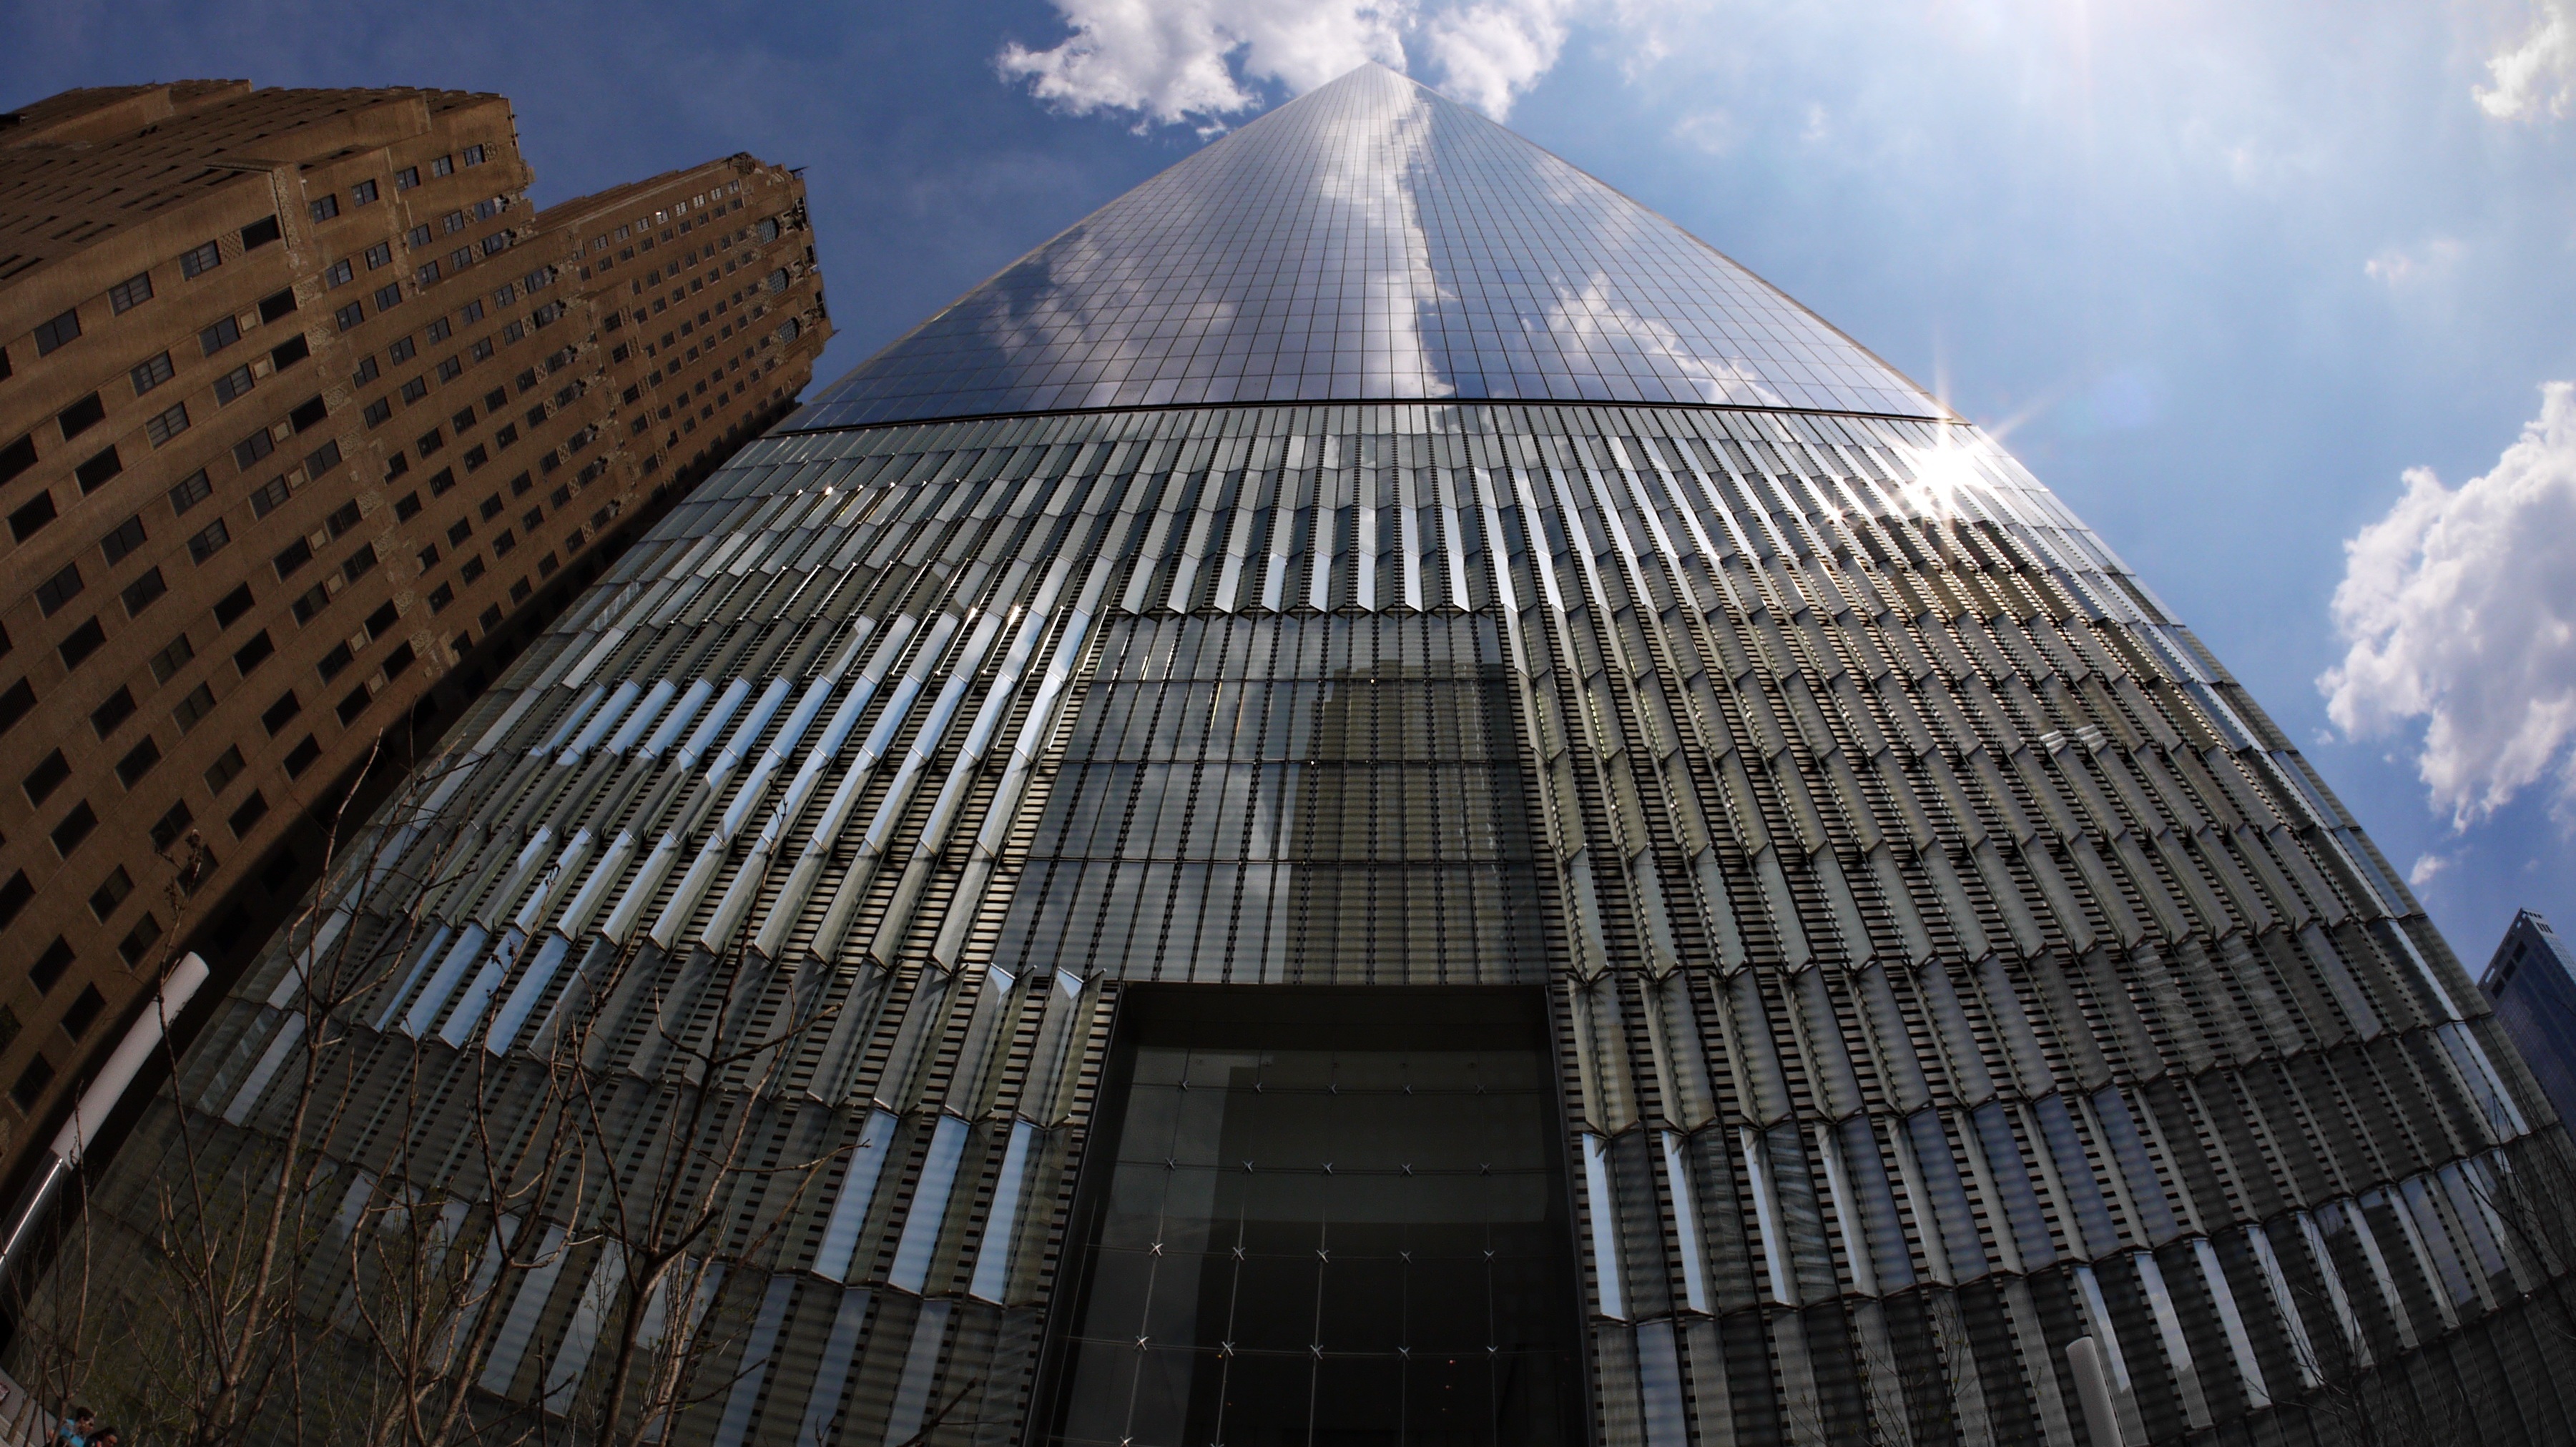
architecture, building, skyscraper, new york, cityscape, downtown, reflection, tower, landmark, facade, tower block, symmetry, dome, shape, metropolis, one world trade center, urban area, metropolitan area